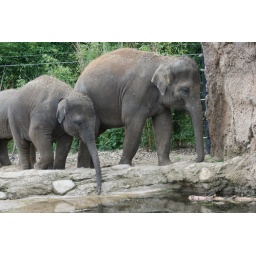
Mama and baby elephant about to take a bath and play in the pool at the Dublin Zoo.